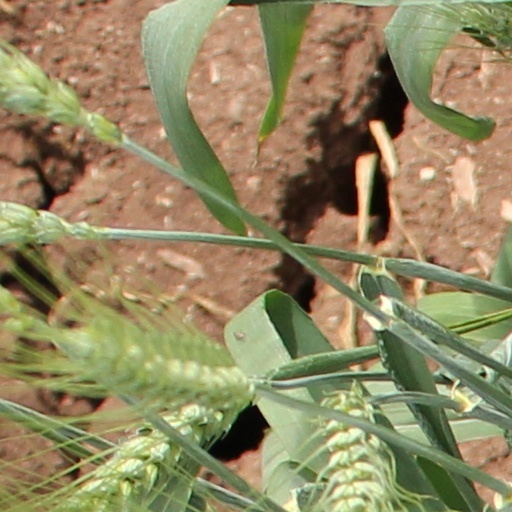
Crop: wheat